Şehzade Mehmed Ziyaeddin

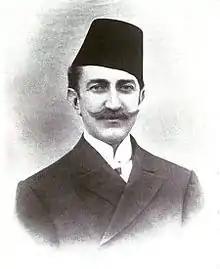
Portrait, 19th century

Şehzade Mehmed Ziyaeddin Efendi (26 August 1873 – 30 January 1938) was an Ottoman prince, firstborn of Sultan Mehmed V, born by his first consort Kamures Kadın.